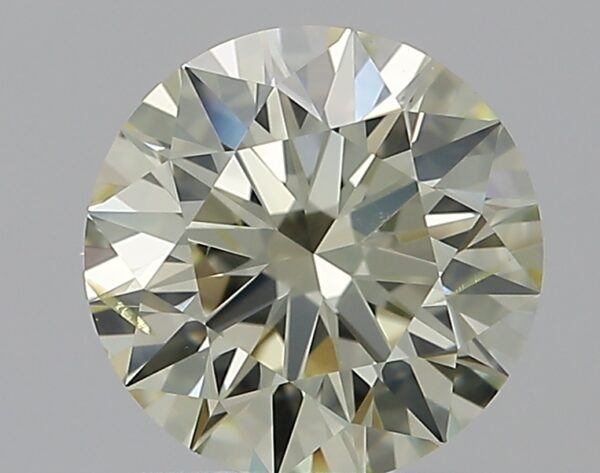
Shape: round
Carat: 1.01
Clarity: SI2
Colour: N
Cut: EX
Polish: EX
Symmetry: EX
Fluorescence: ST
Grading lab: GIA
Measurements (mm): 6.41 x 6.42 x 4.01